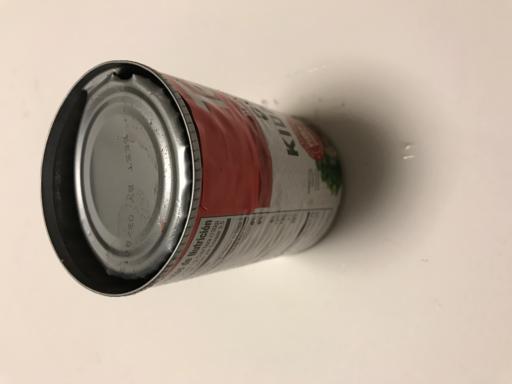
Waste category: metal